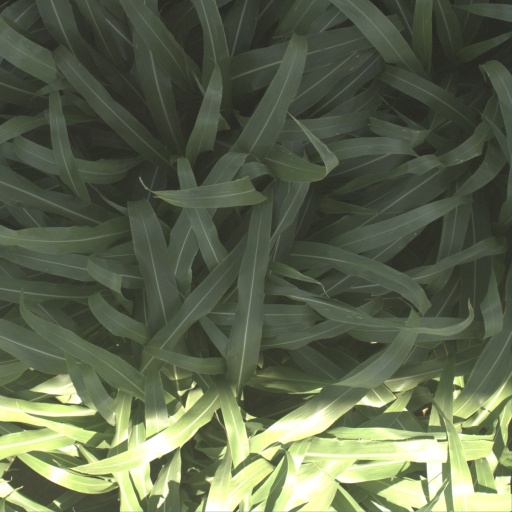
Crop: sorghum